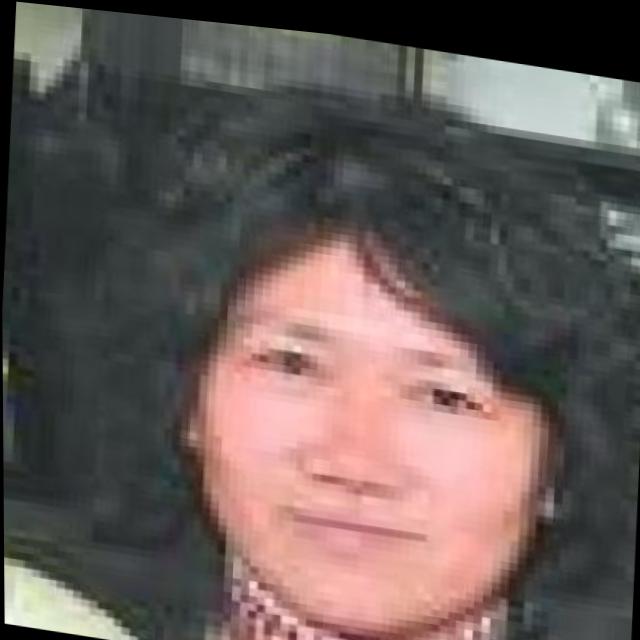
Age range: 45-64